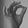
ASL letter: F